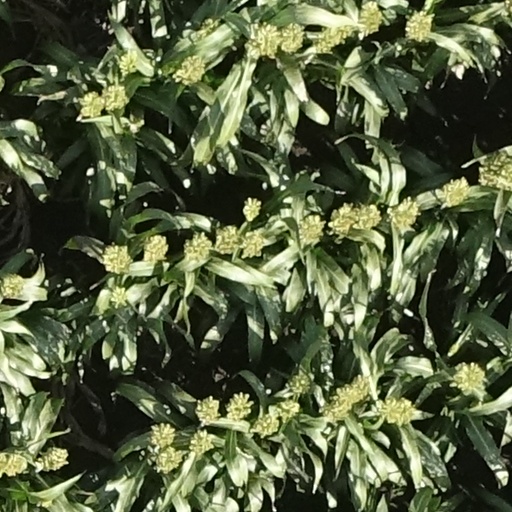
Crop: sorghum